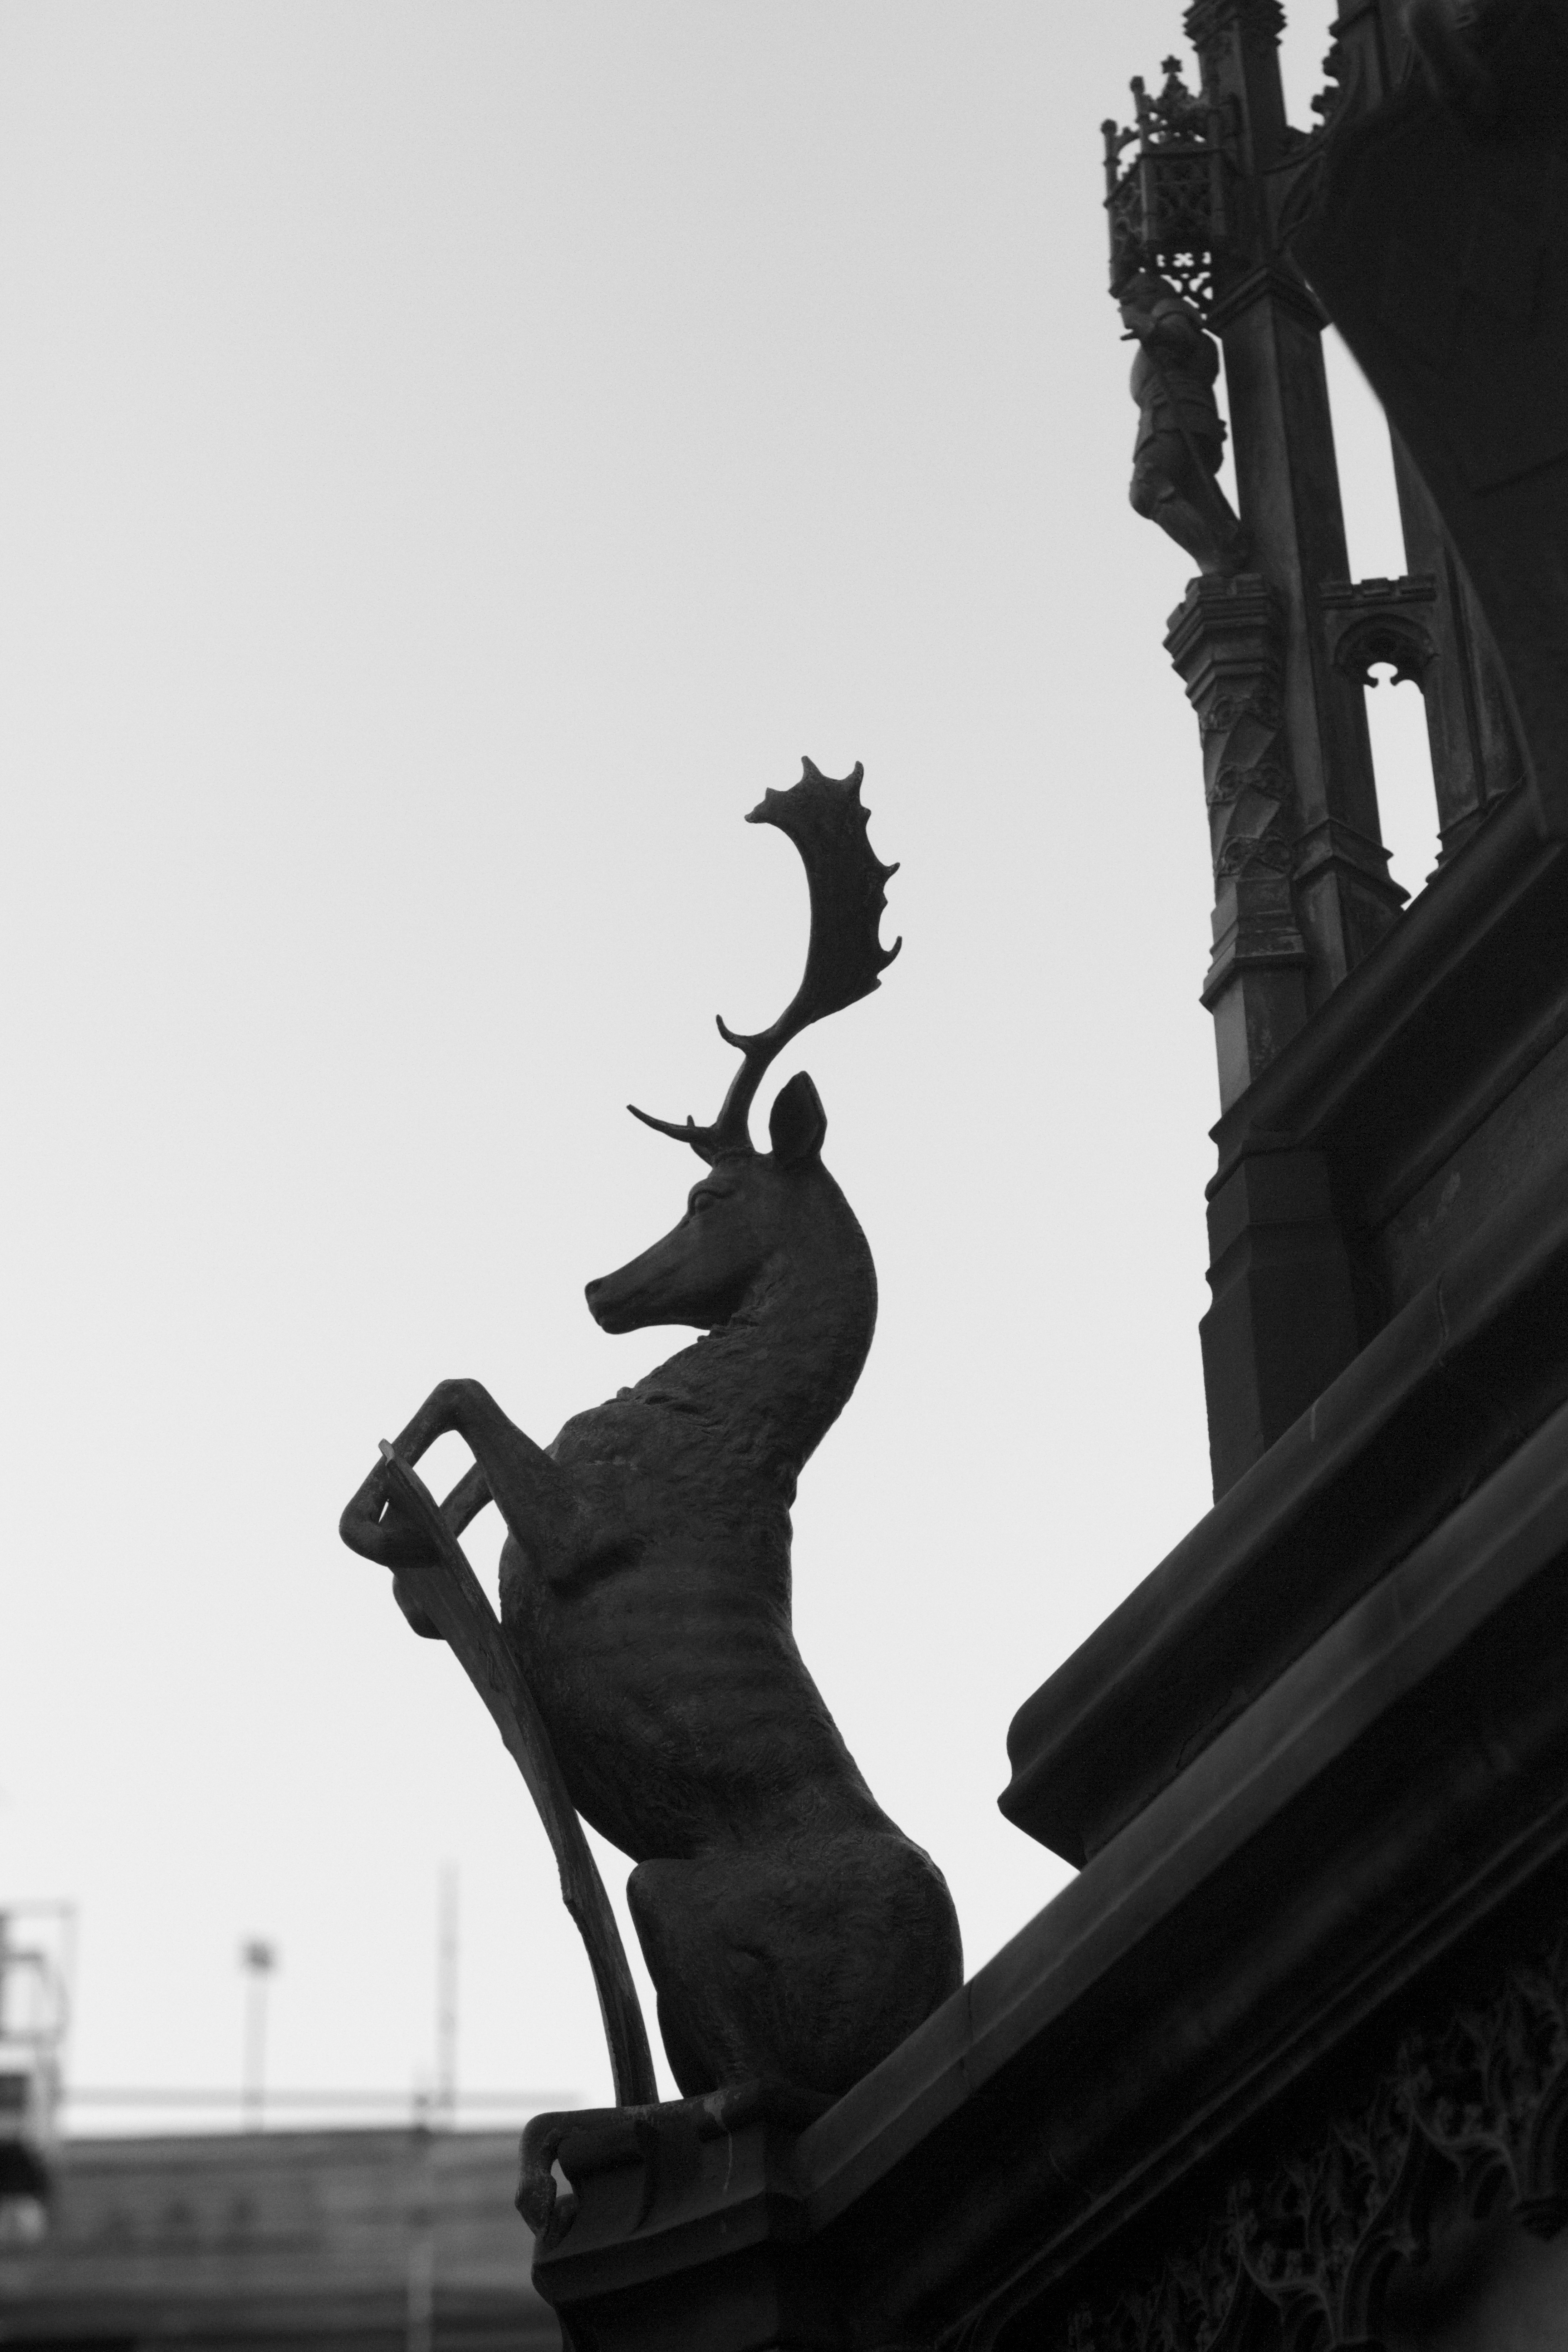
silhouette, black and white, white, monument, statue, shadow, black, monochrome, sculpture, art, cool image, photograph, shape, monochrome photography